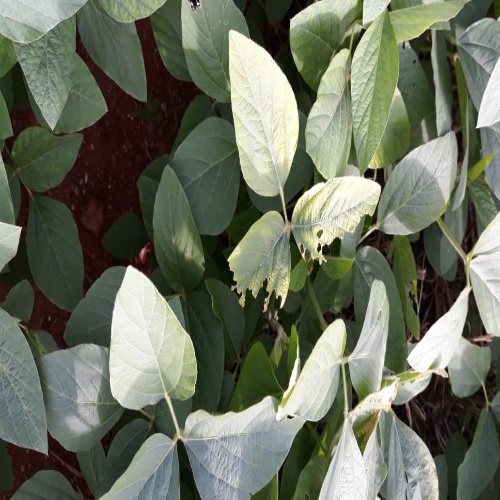
Label: Caterpillar